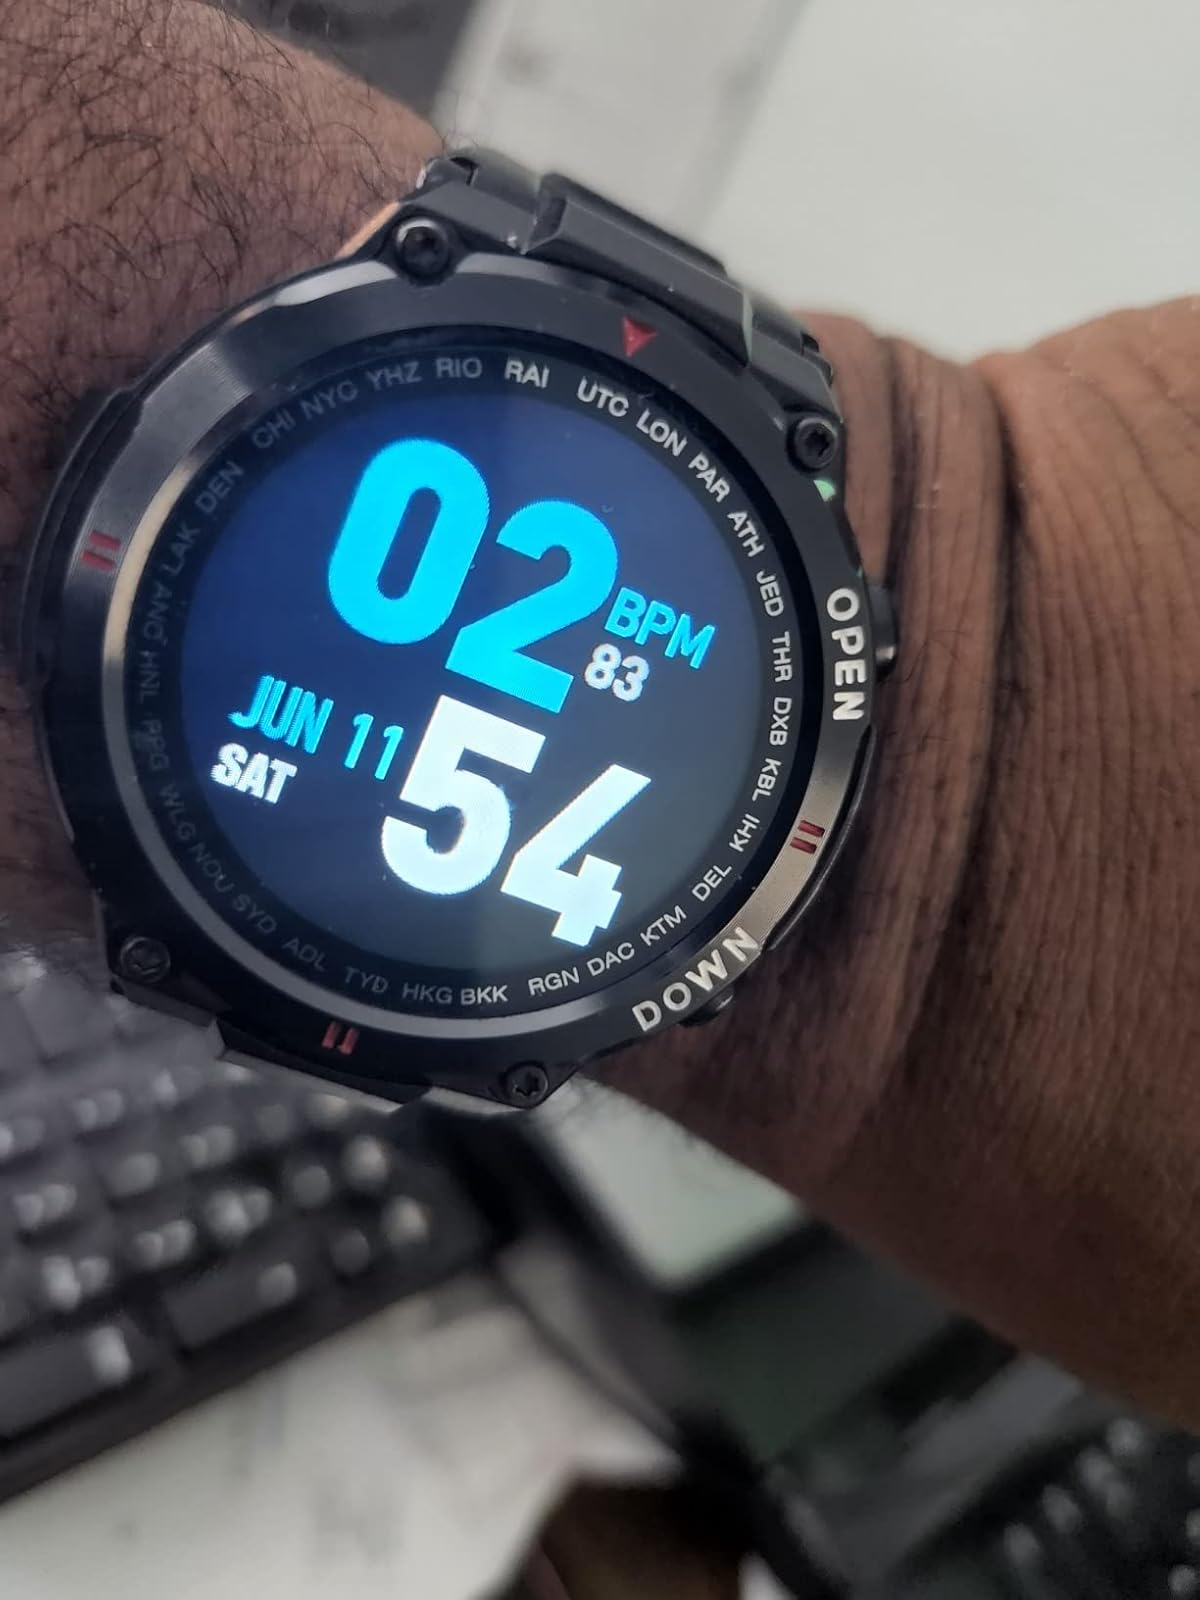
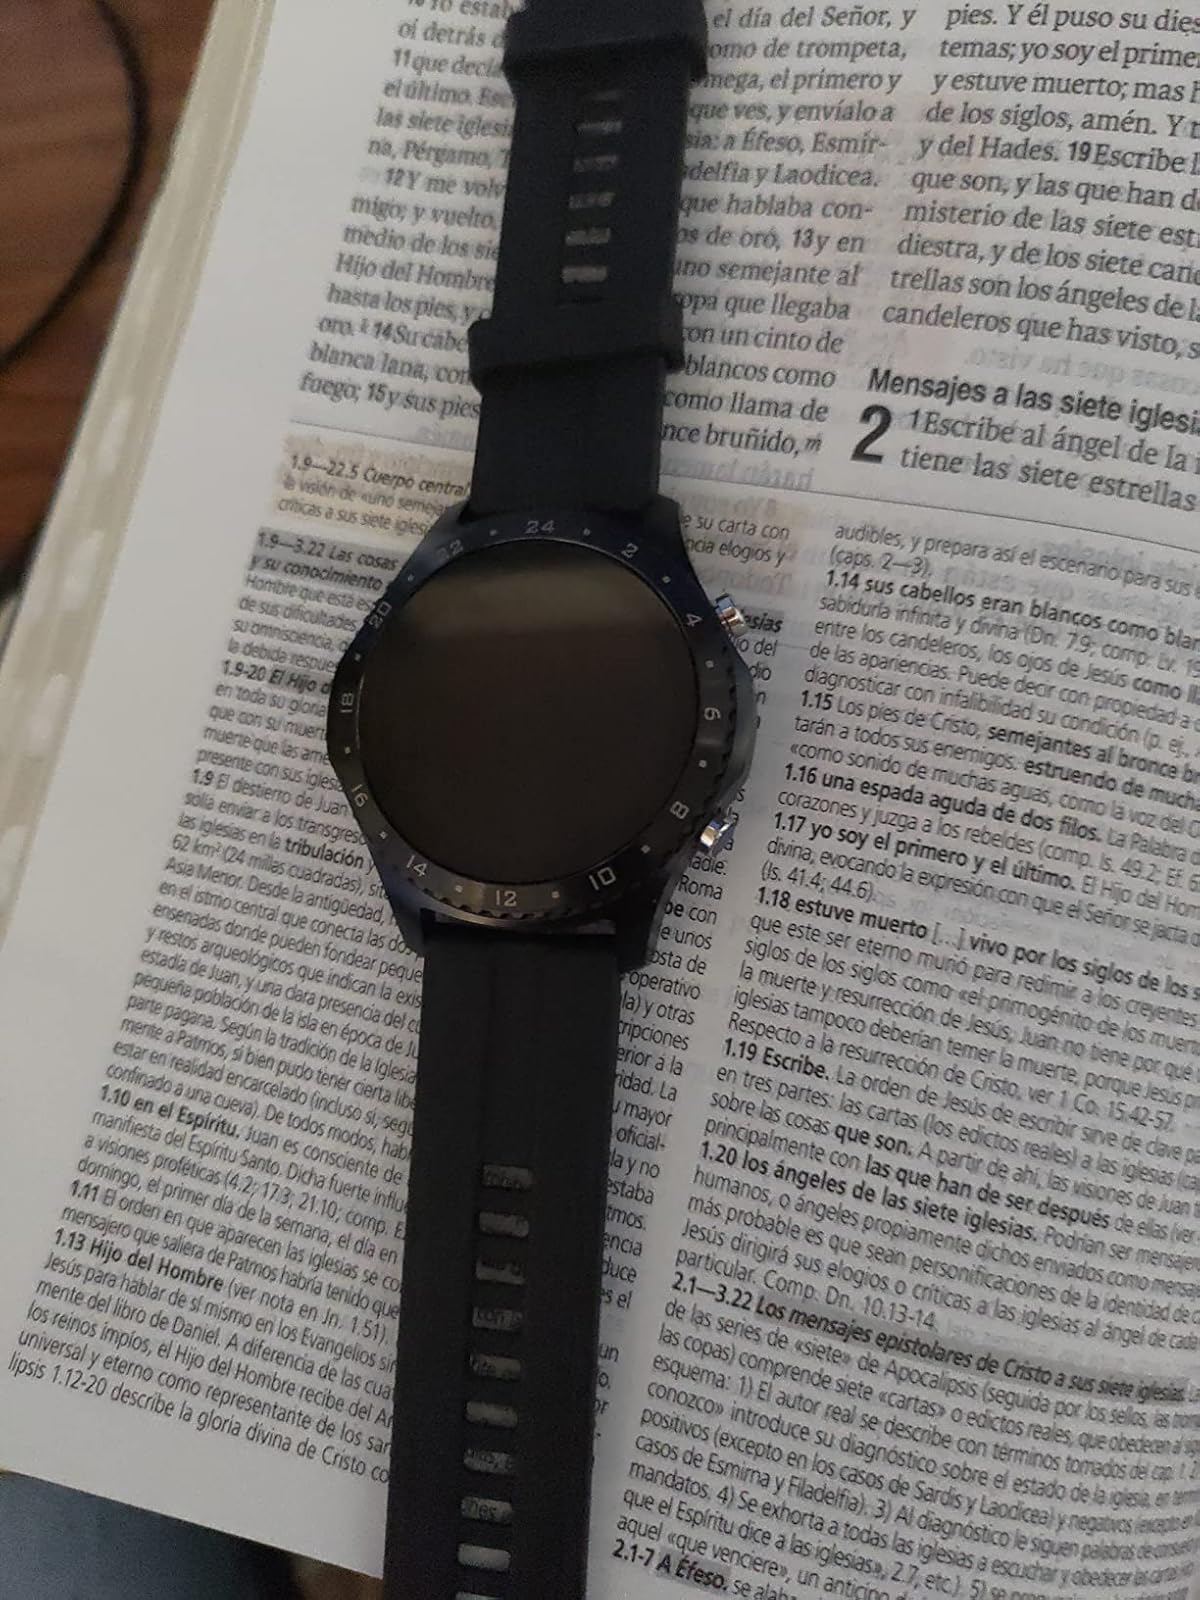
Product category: smartwatch
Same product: no